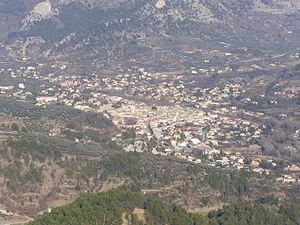
Buis-les-Baronnies (Drôme, France).